Betty David

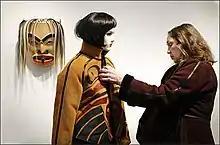
Betty David dressing a mannequin

Betty David (1938 – August 31, 2007) was a Native American fashion designer renowned for her handmade coats and leather goods.